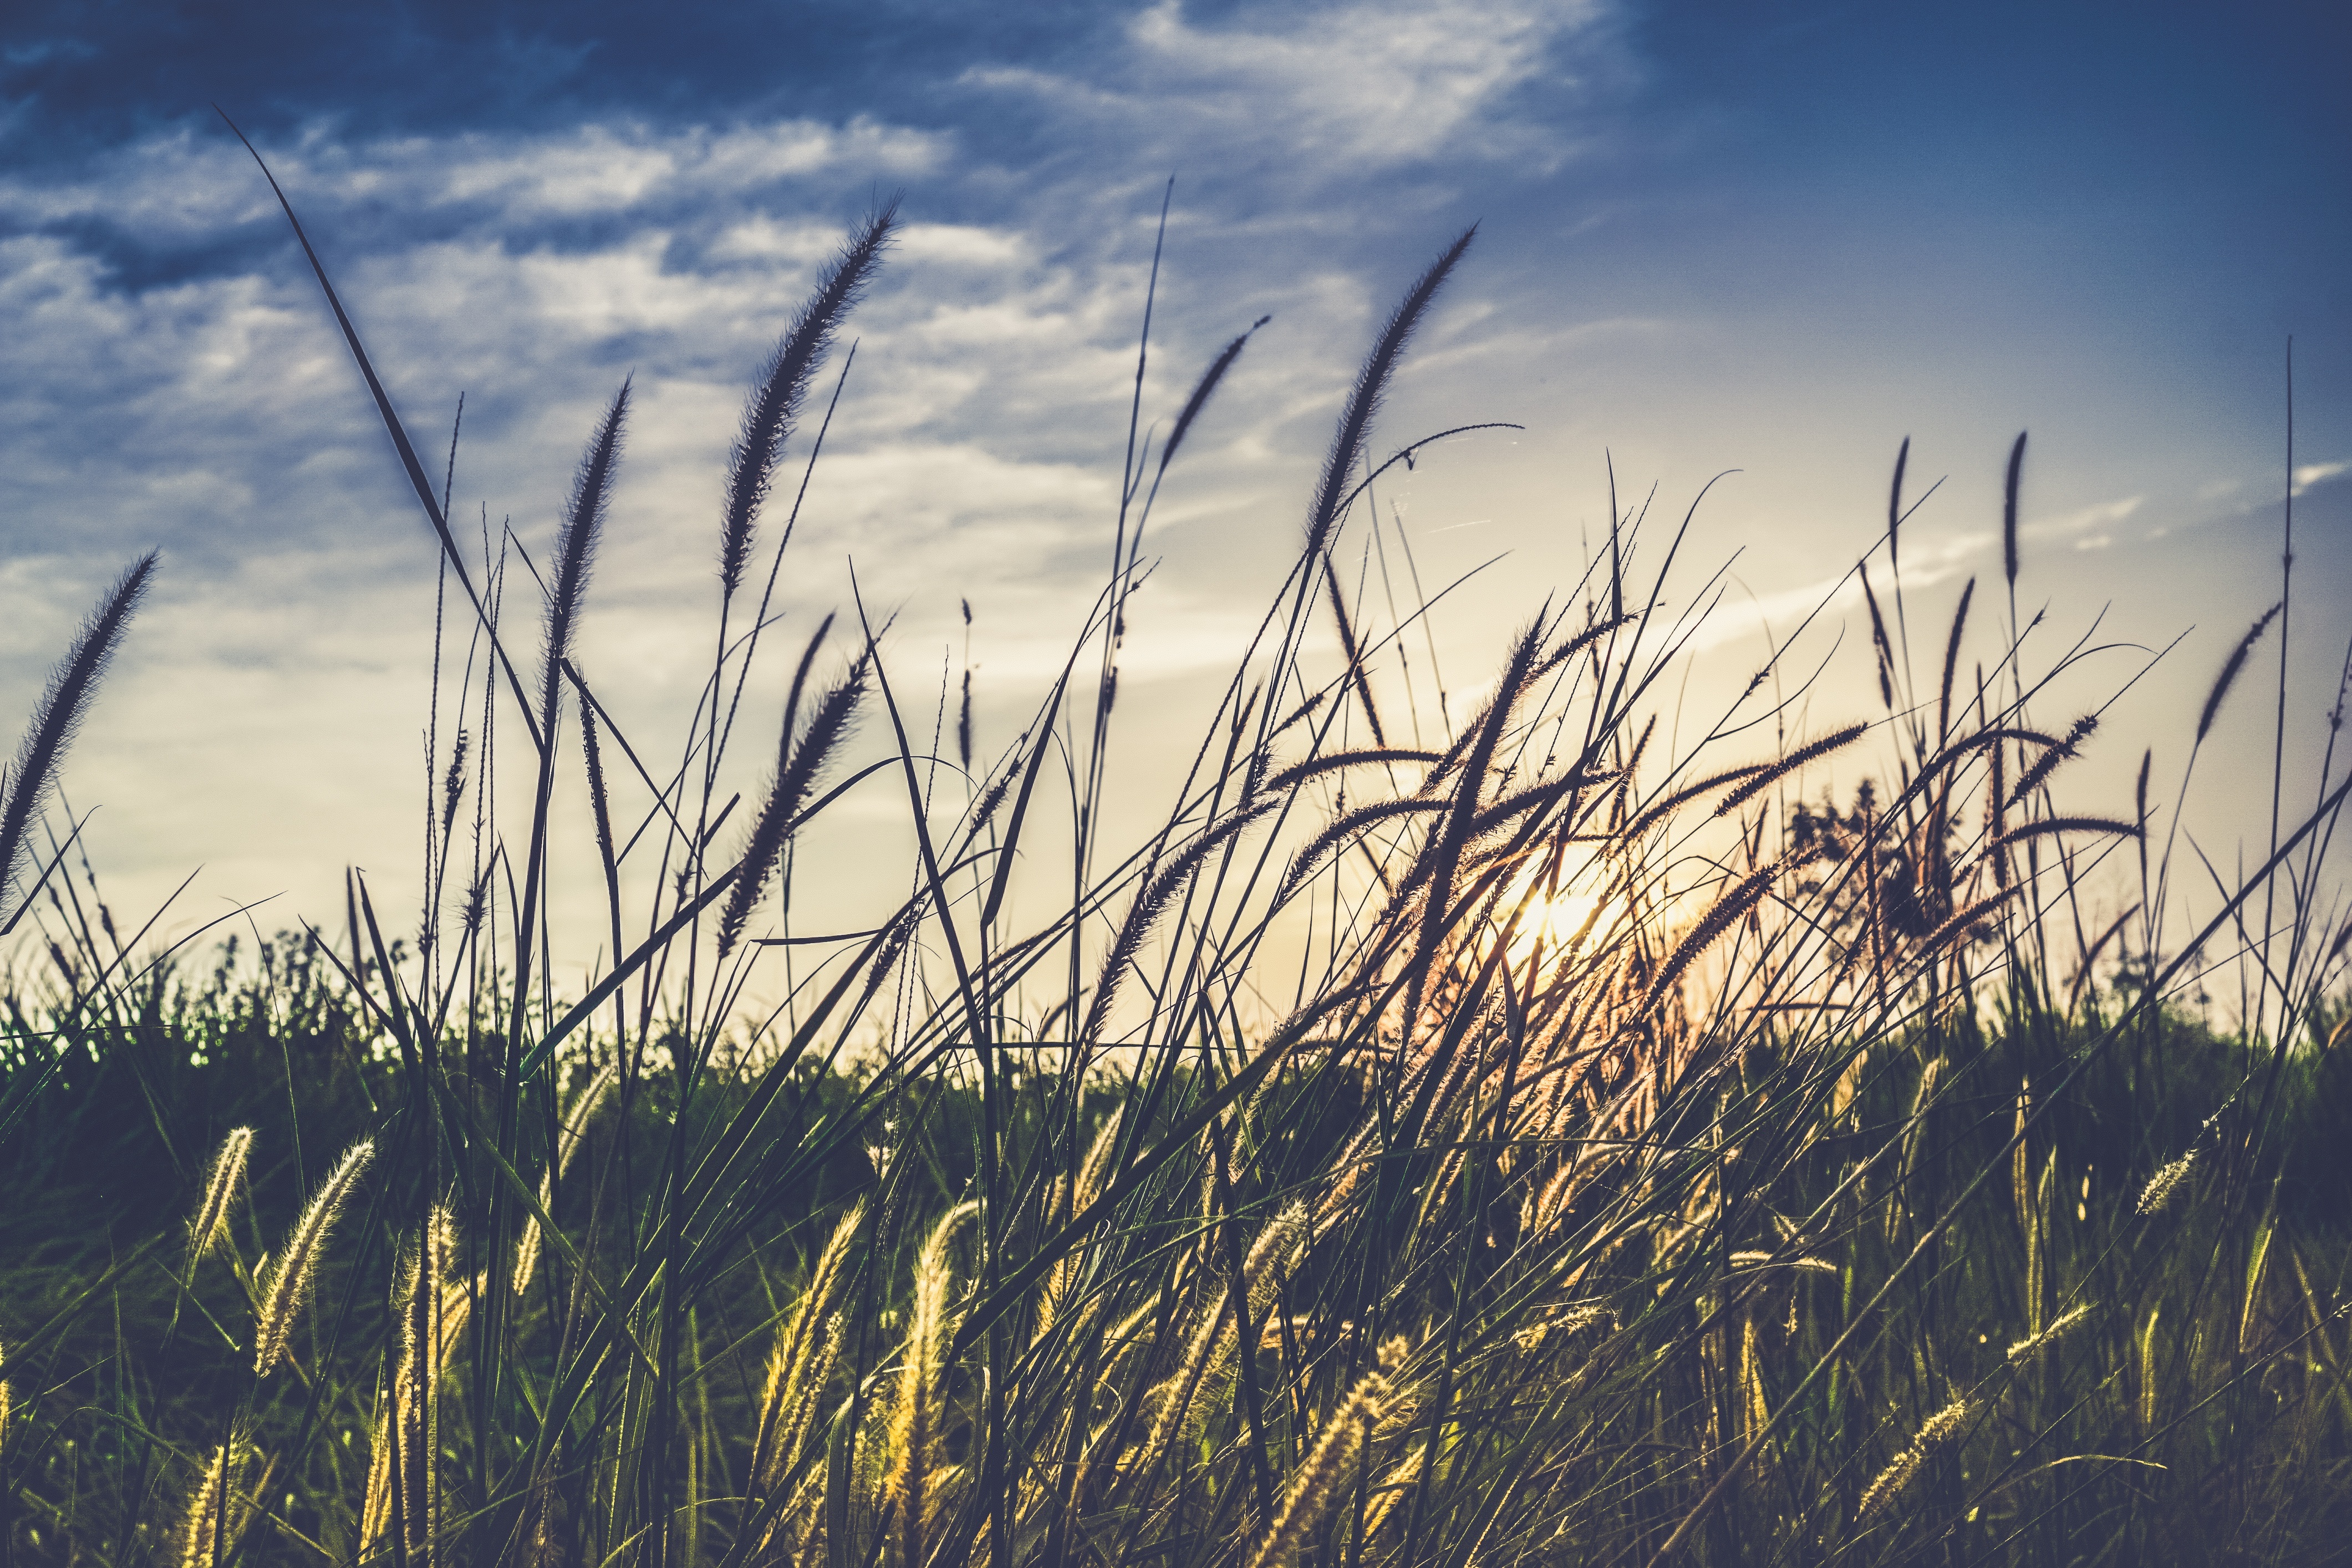
sea, nature, grass, sand, horizon, branch, cloud, growth, plant, sky, sunset, field, meadow, prairie, sunlight, morning, wind, dawn, summer, wild, green, botany, agriculture, flora, season, weed, grassland, vegetation, heads, inflorescence, spicas, grass family, phragmites